Pergamon

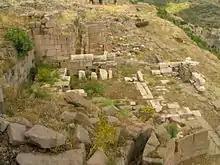
Temple and sanctuary of Hera from the west

The site is today easily accessible by the Bergama Acropolis Gondola from the base station in northeastern Bergama.